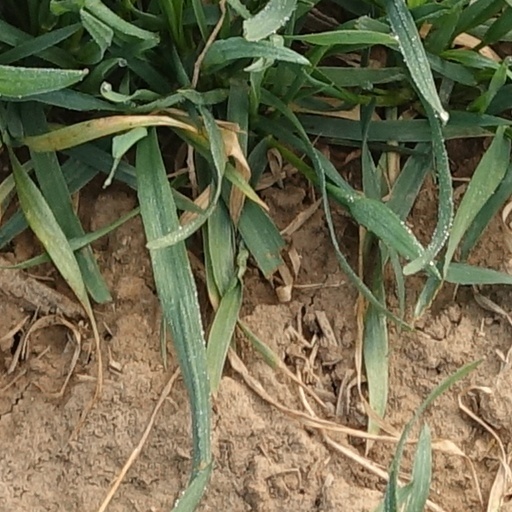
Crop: wheat